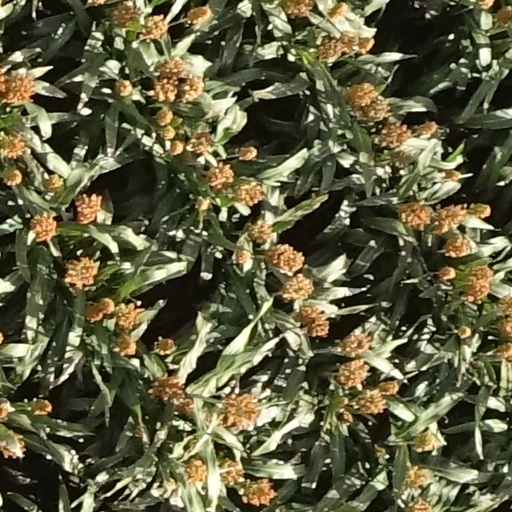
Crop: sorghum